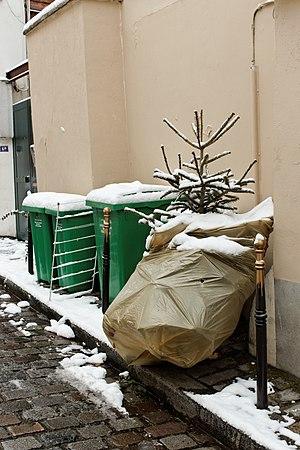
Sapin de Noël aux ordures, cité Aubry (Paris)